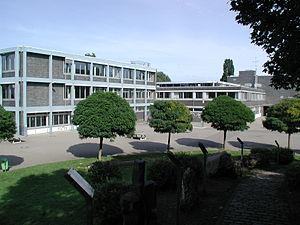
Hürth est une ville allemande, située près du Rhin dans le sud du land de Rhénanie-du-Nord-Westphalie, dans l'arrondissement de Rhin-Erft et le district de Cologne, à 9 km au sud-ouest de la ville de Cologne.